Ridge Racer Revolution

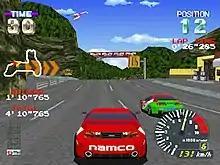
A race in progress

The gameplay system remains unchanged from "Ridge Racer", the checkpoint and time limit system remain the same; running out of time ends the race and passing through checkpoints grants additional time, although the car drifting is more like "Ridge Racer 2". The player drives using automatic transmission or manual transmission. "Ridge Racer Revolution" supports Namco's NeGcon controller, and adds a rear-view mirror when using the in-car view. The game consists of three courses: 'Novice', 'Intermediate' (also called 'Advanced'), and 'Expert', each having different sections opened, and incorporates modes from the original game; Race, against eleven opponents, and Time Trial, against one. "Ridge Racer Revolution" adds a mode: Free Run, in which there are no other cars and the player practises driving. There is no lap limit. How fast the cars run depends on which speed grade is used, selectable in Free Run, and can be unlocked for Race. It is not available in Time Trial. A new feature is the option to select the time of day in which the race takes place, although this is not available at the start of the game. "Ridge Racer Revolution" features a two-player link-up mode which allows the players access to the original "Ridge Racer"'s courses known as 'Special 1' and 'Special 2'. There are two modes in two-player link-up: Race, identical to its single-player counterpart, and Versus, where only the players race against each other. Versus features a handicap option, increasing the speed of the trailing car.